Humble Bundle

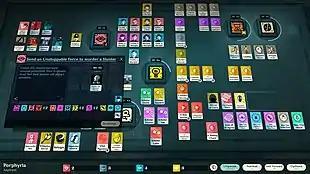
"Cultist Simulator" was published by Humble in 2018.

In February 2017, Humble Bundle announced that it would begin to offer publisher services to developers across multiple platforms, including computer, console, and mobile devices, building upon its existing suite of services. Such games, such as "A Hat in Time", were given a "Presented by Humble Bundle" label. Humble Bundle's lead for the publishing effort, John Polson, said that developers are able to pick and choose a selection of options that Humble Bundle can offer, recognizing that few publishing models are able to meet the vastly different needs of developers. Humble rebranded its publishing division as Humble Games in May 2020.